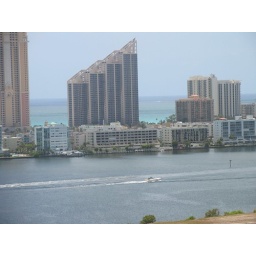
aventura intercoastal boat in the water